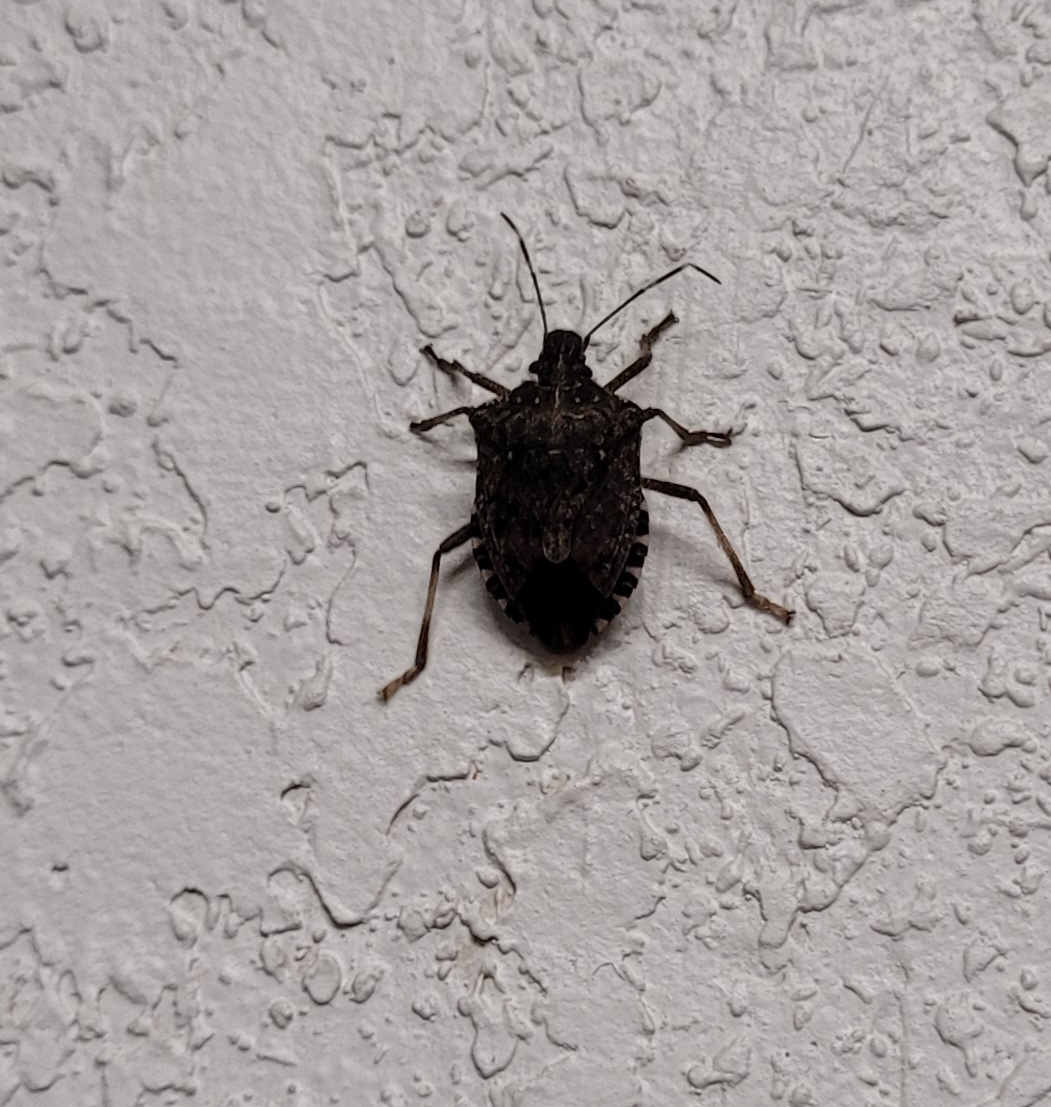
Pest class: stink_bug